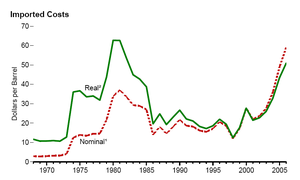
La géopolitique du pétrole décrit l'impact de la demande et de l'offre en pétrole sur la politique des pays consommateurs et producteurs de cette matière première essentielle au mode de vie économique actuel.